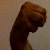
The image shows a hand gesture representing the letter 'M' in Indian Sign Language.